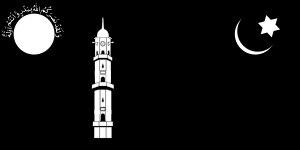
La Communauté musulmane Ahmadiyya est un mouvement religieux dérivé de l'islam. Fondé au XIXᵉ siècle par Mirza Ghulam Ahmad, il n'est pas reconnu par l'orthodoxie musulmane. Parmi les deux branches de l'ahmadisme, c'est celle qui comporte le plus grand nombre de fidèles.